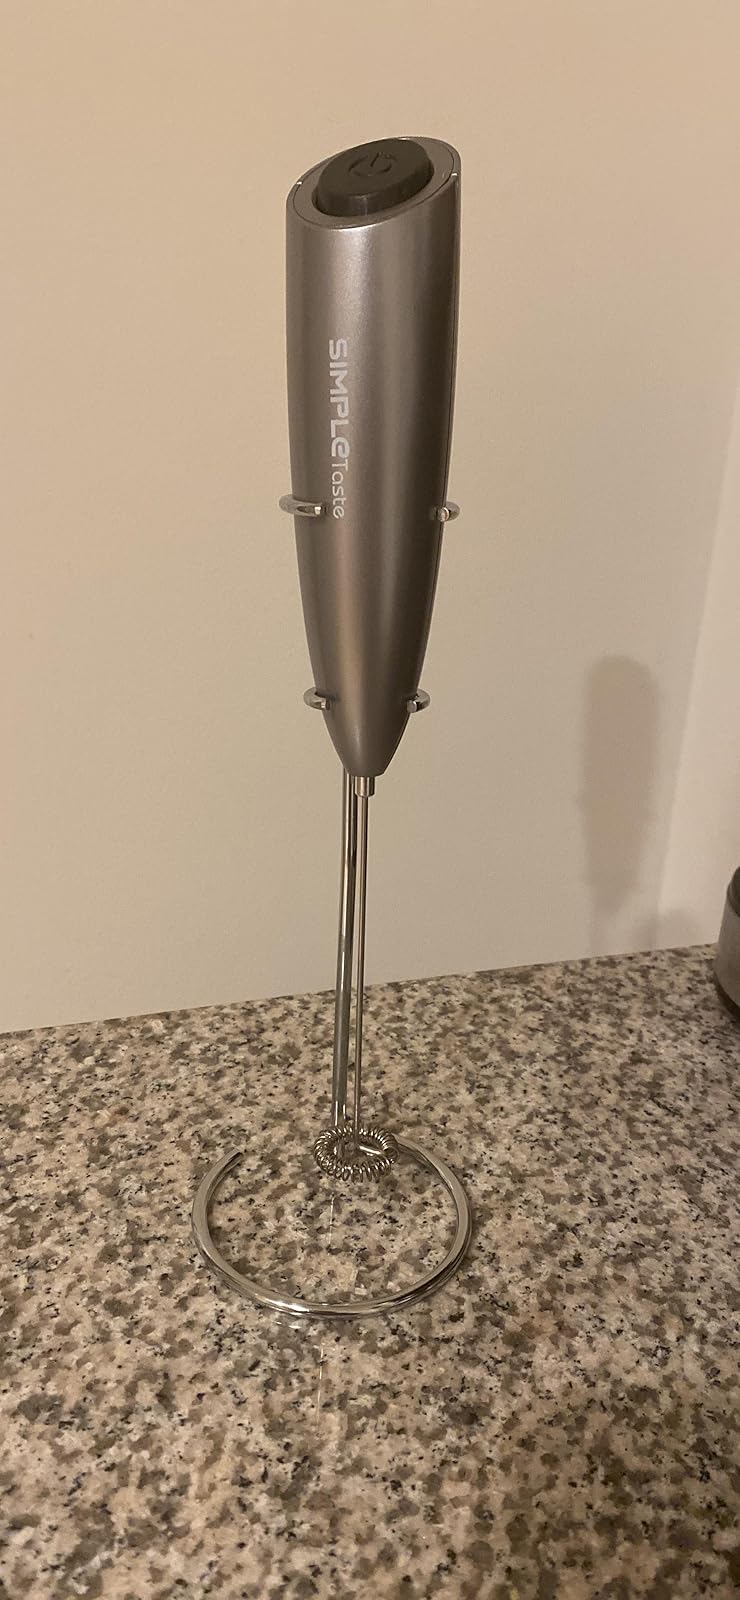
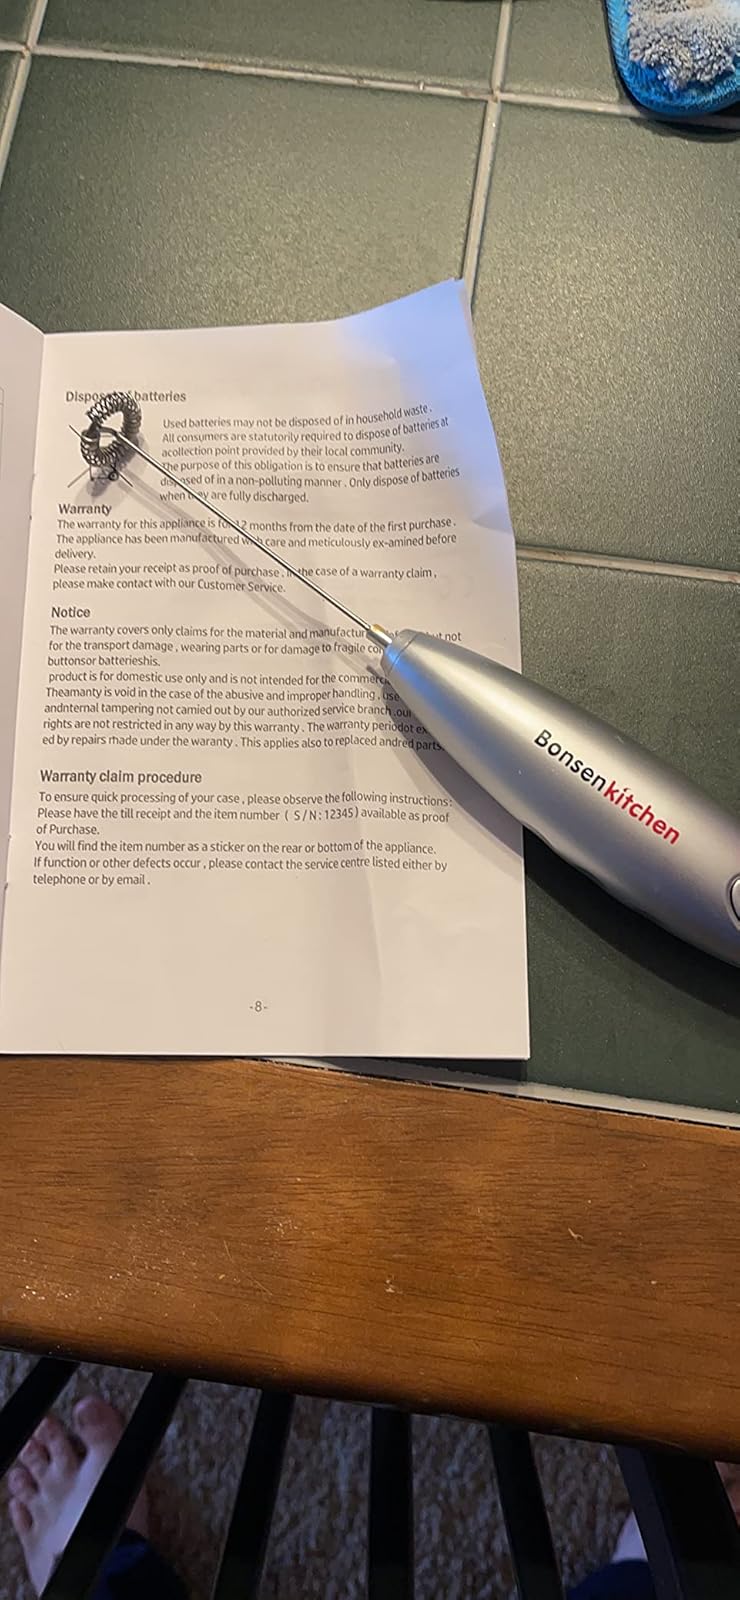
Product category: items_mixer
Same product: no